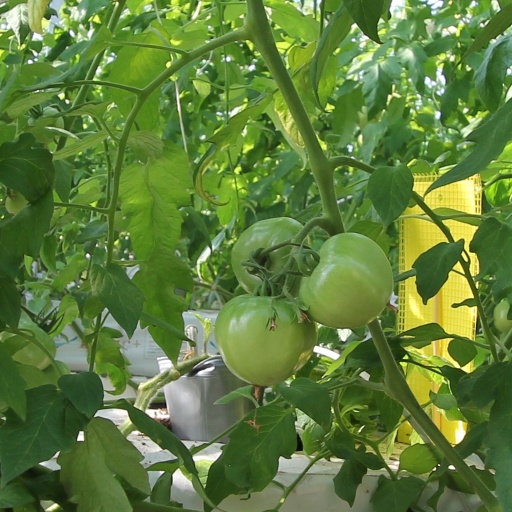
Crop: tomato